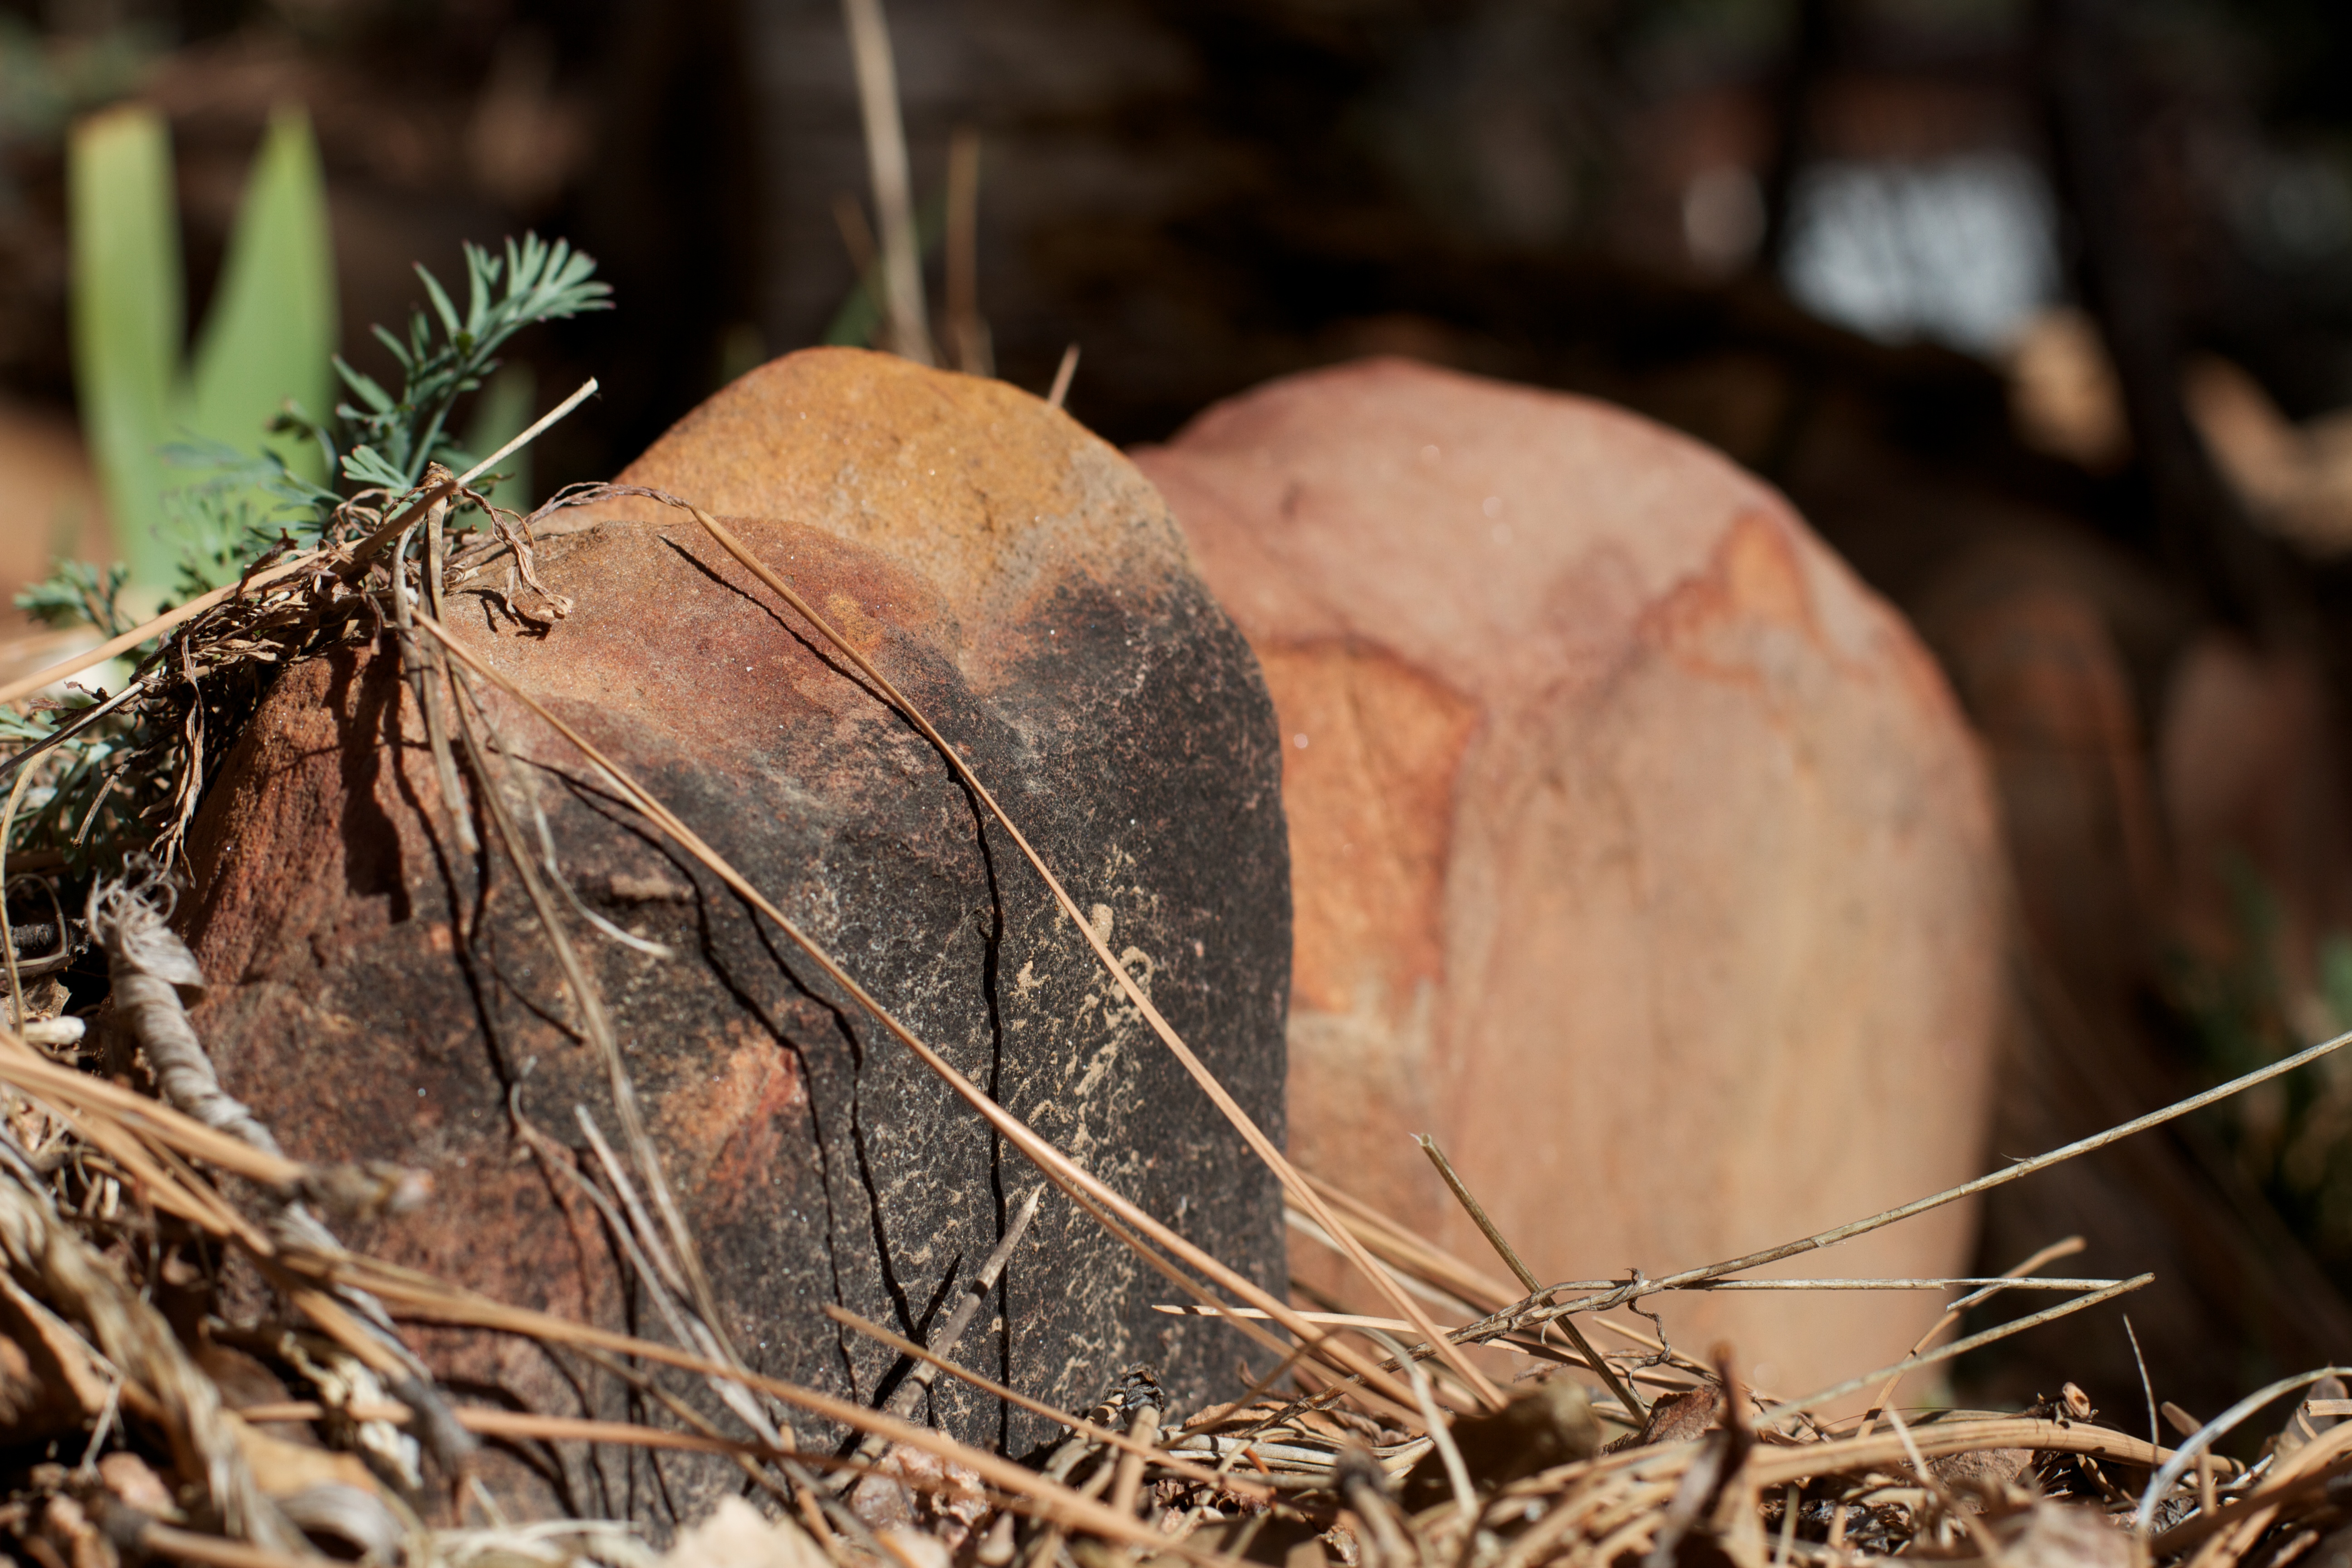
tree, nature, forest, branch, wood, leaf, wildlife, autumn, soil, mushroom, flora, fauna, close up, fungus, cool image, woodland, bolete, macro photography, matsutake, edible mushroom, penny bun